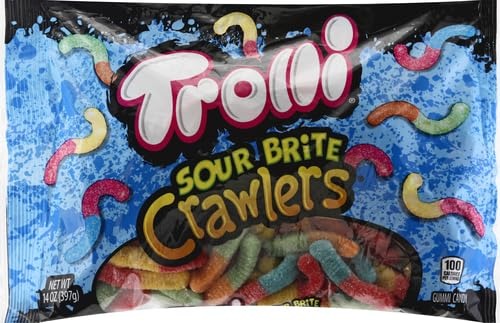
Item Name: Trolli Sour Brite Crawlers Gummi Candy, 14 Ounce -- 12 per case.
Product Description: Trolli Sour Bite Crawlers
Value: 12.0
Unit: Count

Price: 5.88